Mobile, Alabama

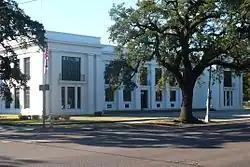
The Ben May Main Library on Government Street

The Carnival season has expanded throughout the late fall and winter: balls in the city may be scheduled as early as November, with the parades beginning after January 5 and the Twelfth Day of Christmas or Epiphany on January 6. Carnival celebrations end at midnight on Mardi Gras, which falls on the Tuesday before Ash Wednesday. During the Carnival season, mystic societies build floats, parade through downtown, and toss small gifts to spectators. They also hold formal masquerade balls, usually by invitation only.